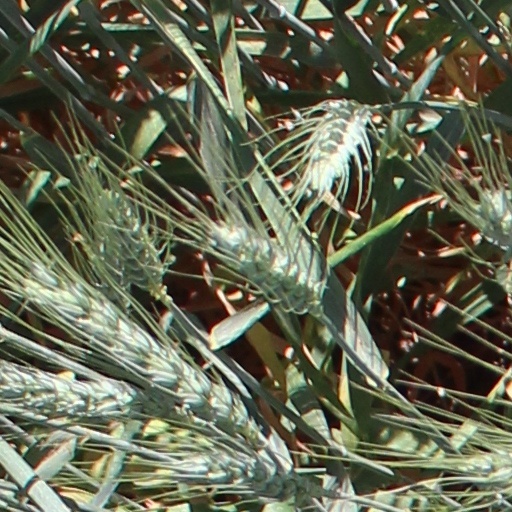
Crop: wheat